George Thomas (halfback)

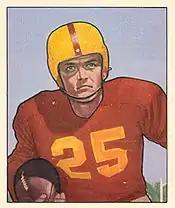
Thomas on a 1950 Bowman football card

George Carroll "Spike" Thomas Jr. (March 4, 1928 – May 23, 1989) was an American football halfback and defensive back in the National Football League (NFL) for the Washington Redskins and the New York Giants.